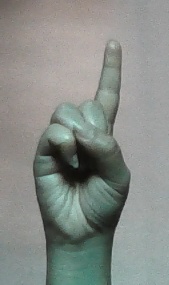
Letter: bb